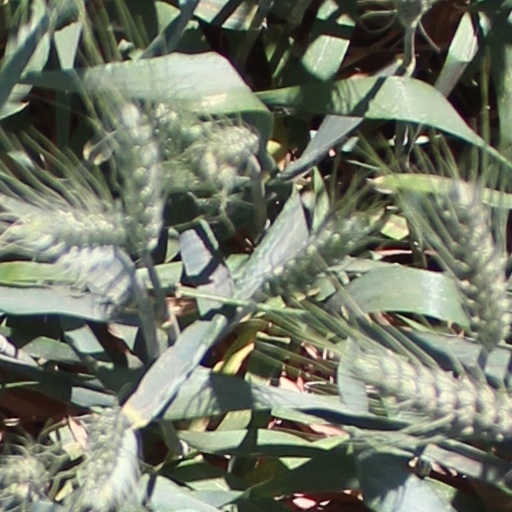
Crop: wheat